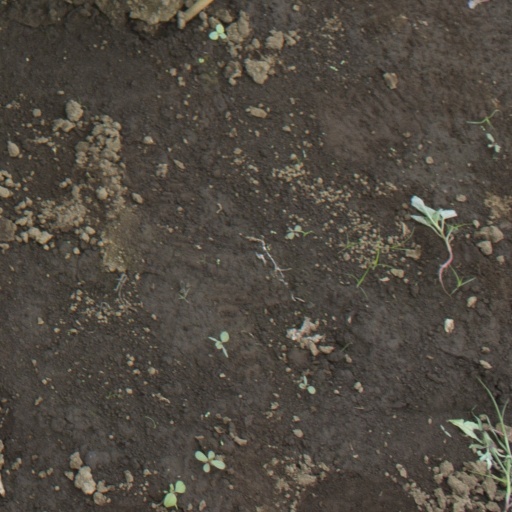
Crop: soybean